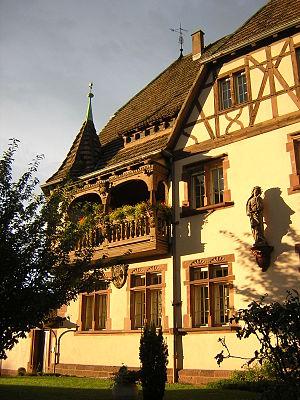
Cet article donne une liste des voies de la ville de Strasbourg, en France, classées par quartier.